Clark McCauley

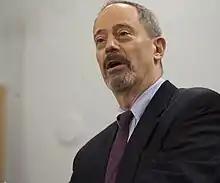
Clark Richard McCauley

Clark Richard McCauley (born 1943) is an American social psychologist who is research professor of Psychology and co-director of the Solomon Asch Center for Study of Ethnopolitical Conflict at Bryn Mawr College.